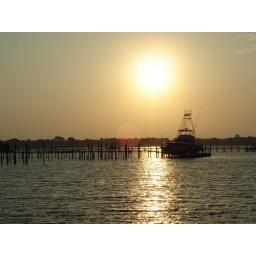
this shot taken from the front of a chartered boat in Panamacity beach harbor as the sun rises